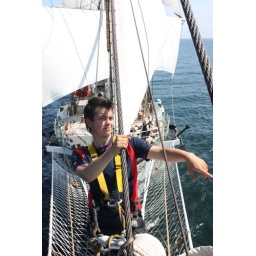
My son is on duty in the Norwegian Navy. here on the tall ship , Statsraad Lemkuhl.